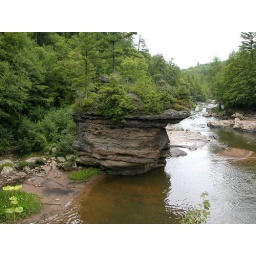
rock that the swallows nest in ~ at the base of  &amp;quot;Swallow Falls&amp;quot;